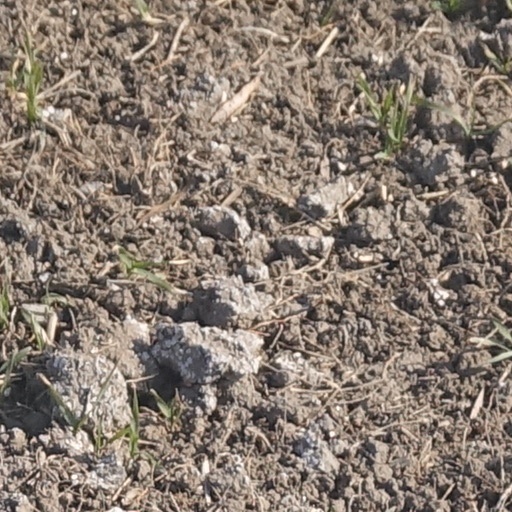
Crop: wheat